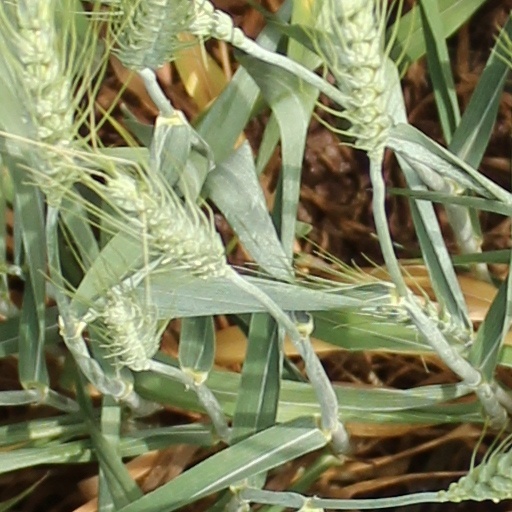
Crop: wheat